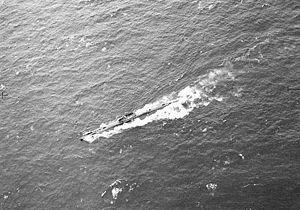
La classe Rainbow est une classe de quatre sous-marins construit par la Royal Navy dans la fin des années 1920.